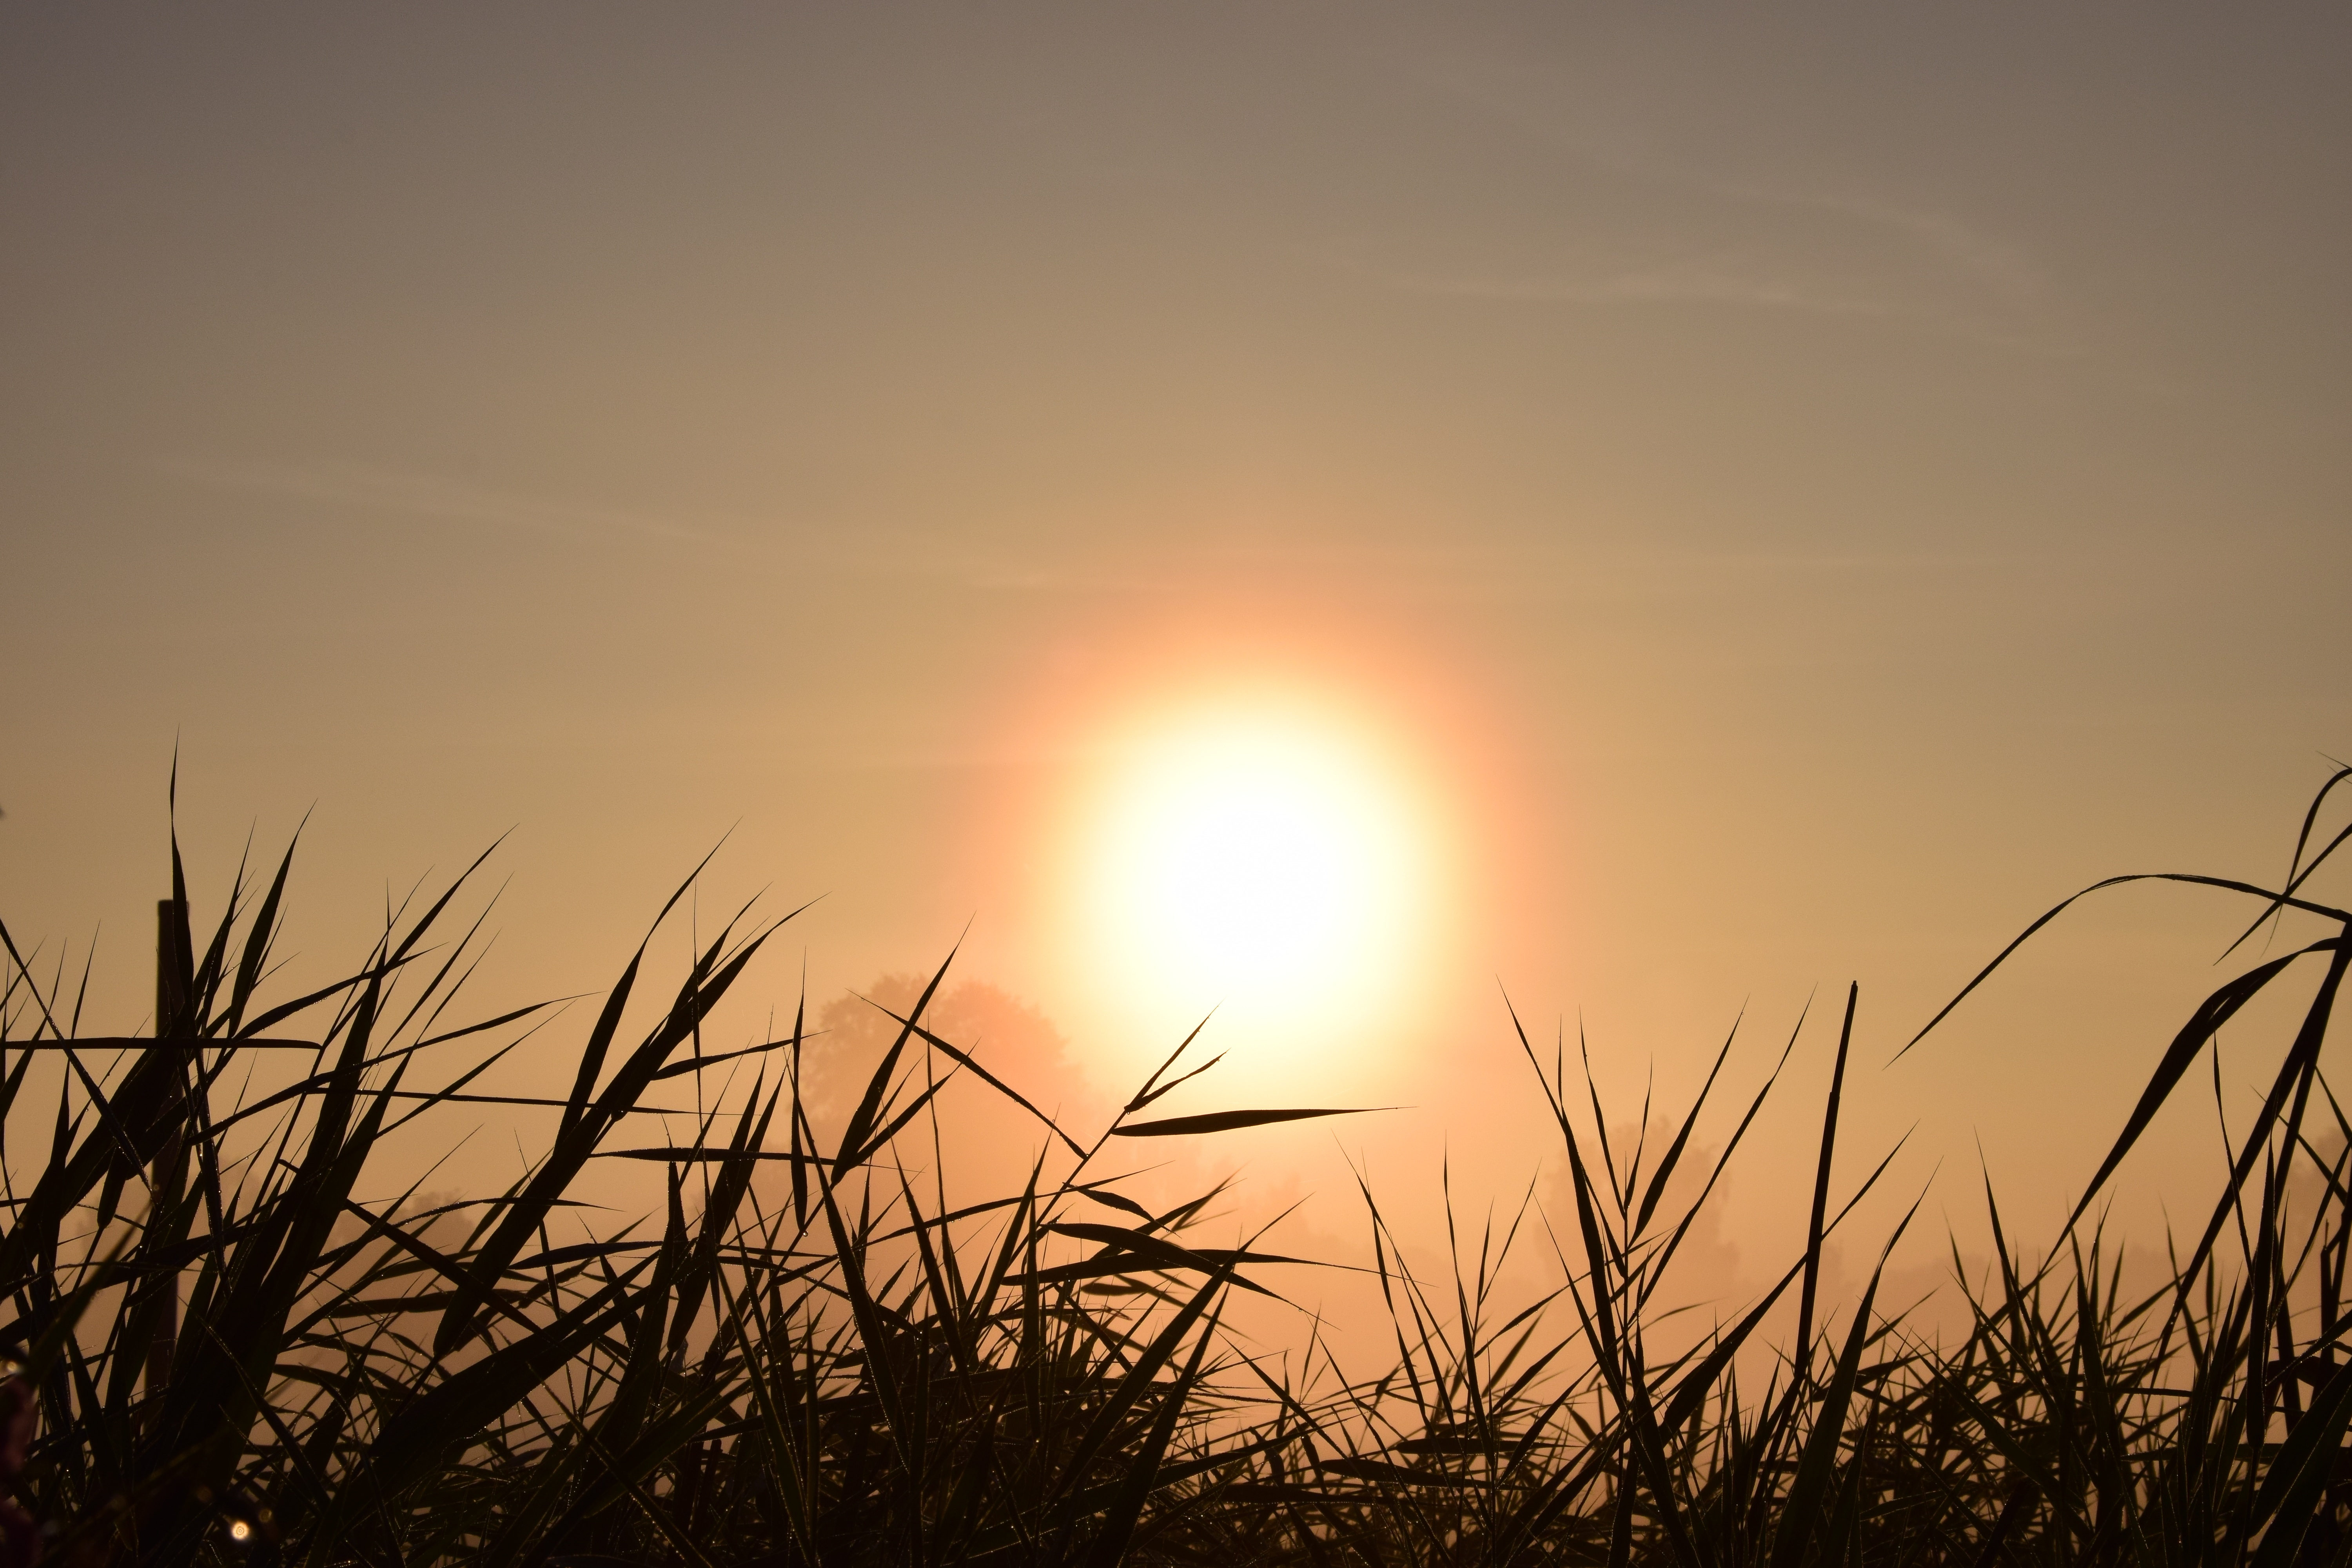
nature, horizon, branch, light, cloud, plant, sky, sun, sunrise, sunset, field, meadow, sunlight, morning, dawn, atmosphere, reed, dusk, evening, autumn, background, mood, melancholy, mourning, farewell, afterglow, back light, astronomical object, atmospheric phenomenon